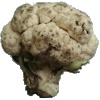
Label: Cauliflower 1